Chris Cairns

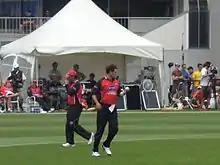
Cairns bowling for the Canterbury Wizards in 2006

In the 2005 Queen's Birthday Honours, Cairns was appointed an Officer of the New Zealand Order of Merit, for services to cricket.